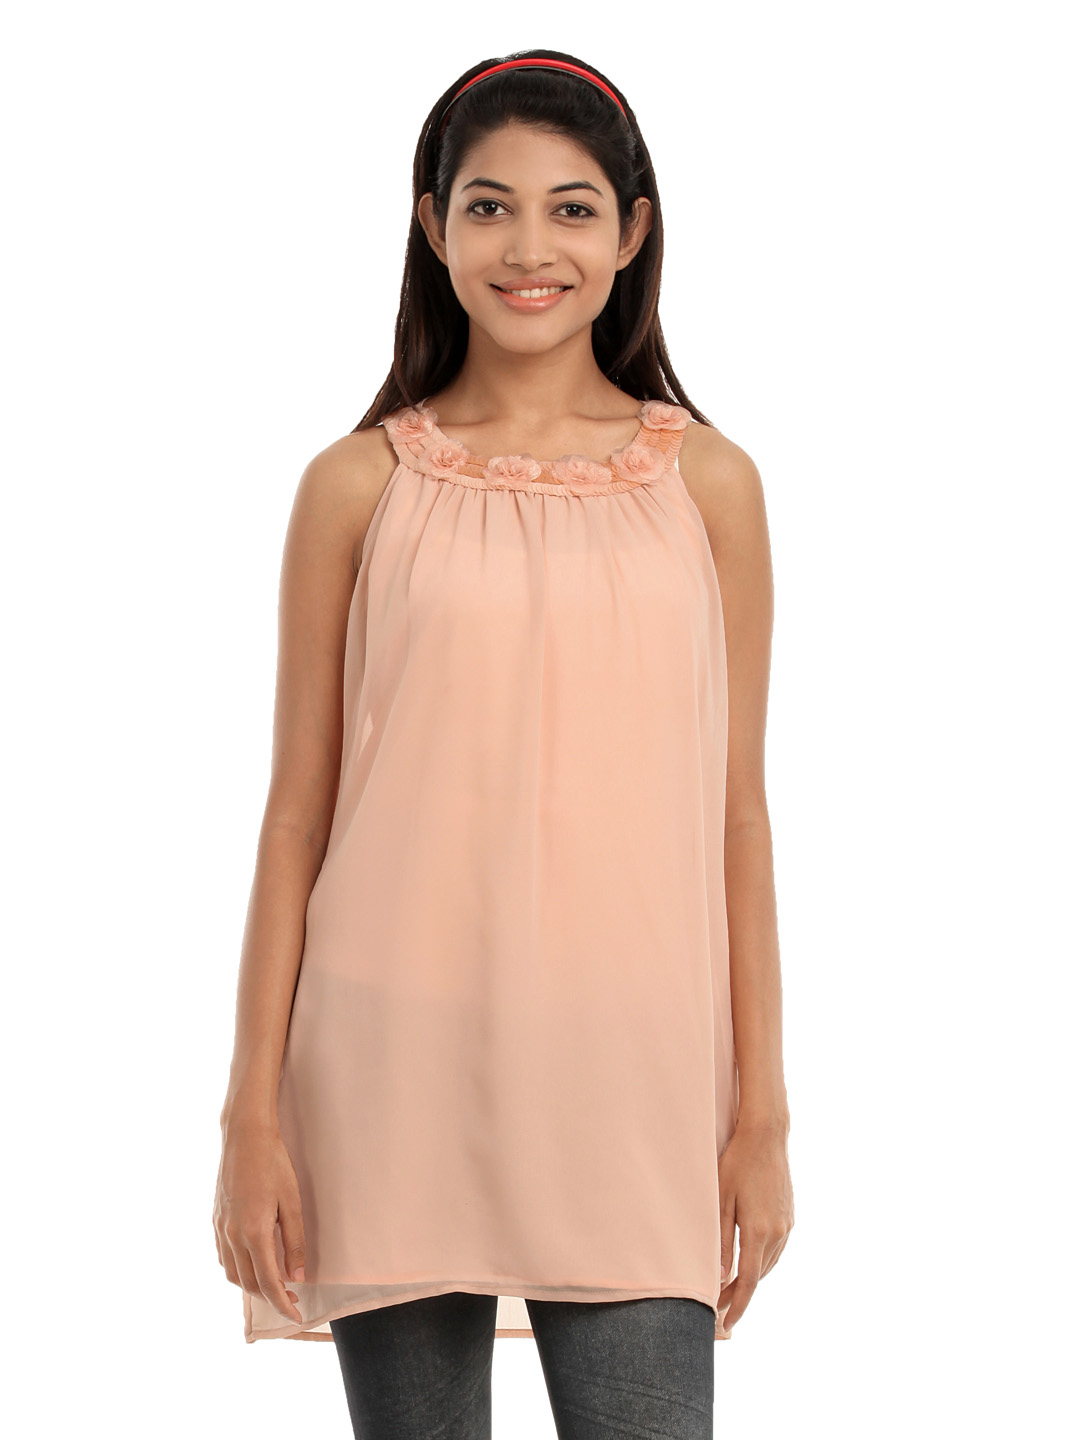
109F Women Peach-Coloured Solid Tunic
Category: Apparel / Topwear / Tunics
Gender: Women
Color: Peach
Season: Summer 2012
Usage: Casual